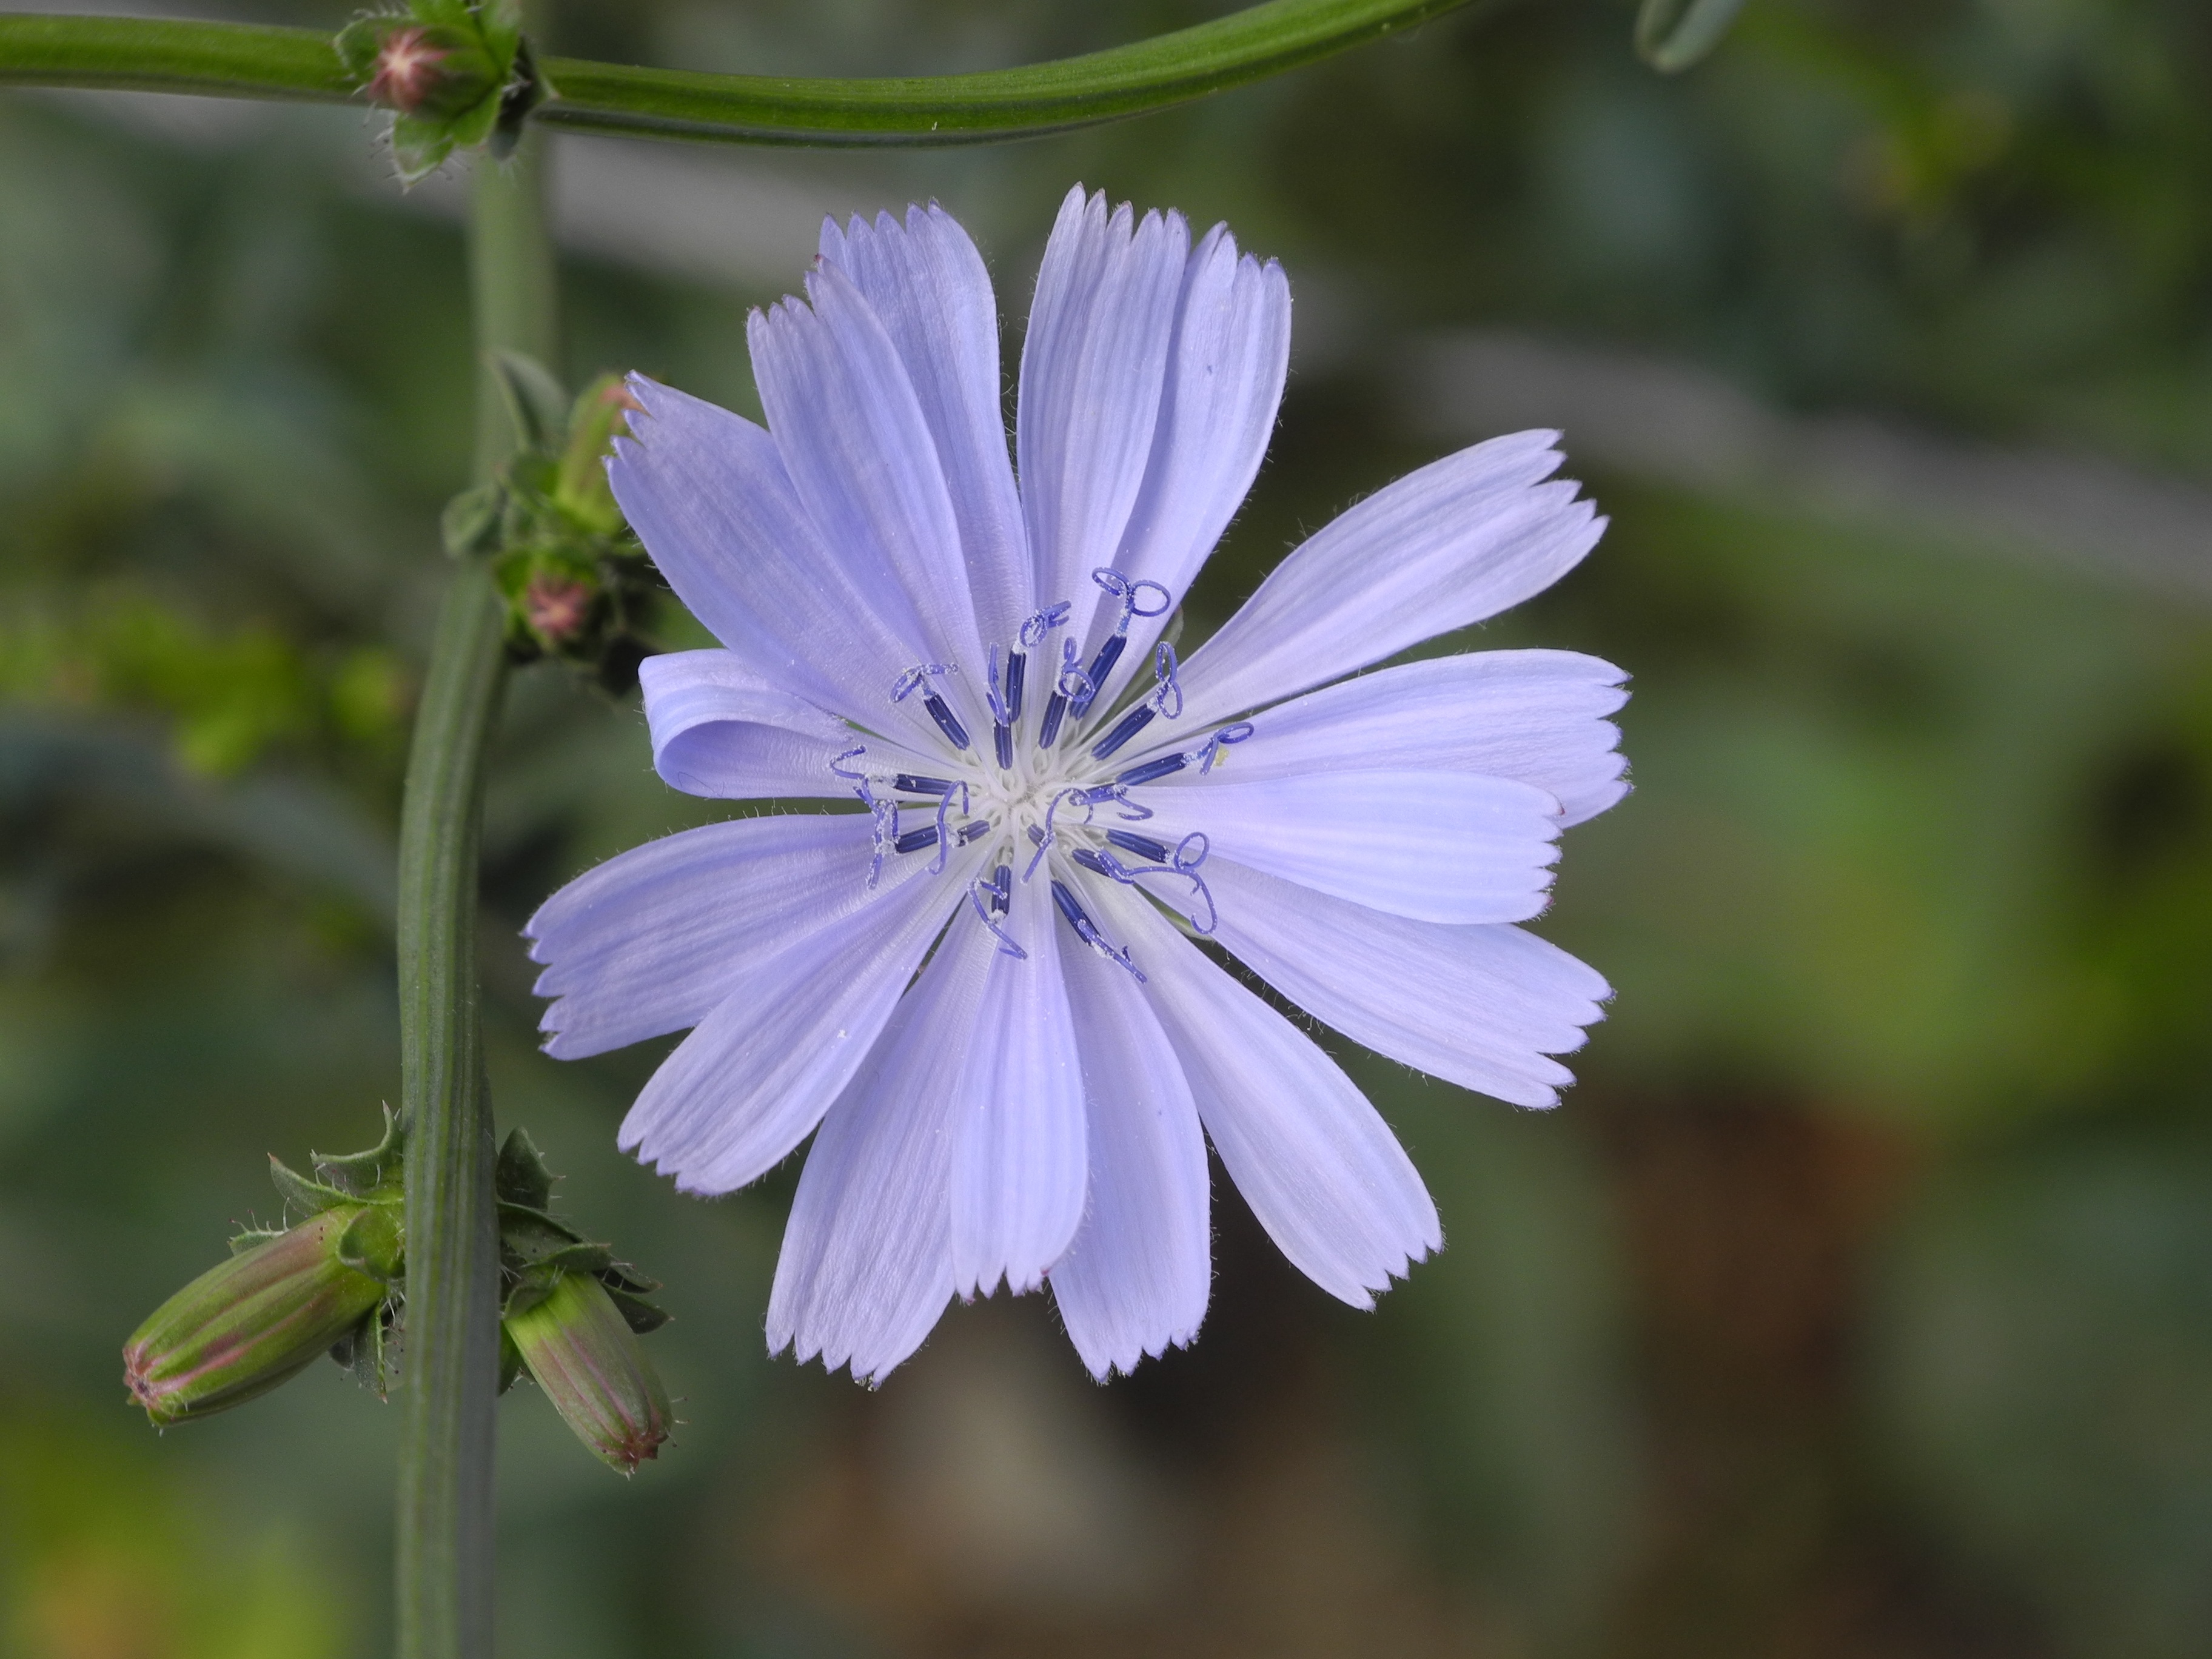
nature, blossom, plant, flower, purple, petal, summer, food, herb, produce, vegetable, botany, close, flora, wild flower, wildflower, malva, purple flower, chicory, stamens, macro photography, flowering plant, herbaceous plant, plant stem, land plant, leaf vegetable